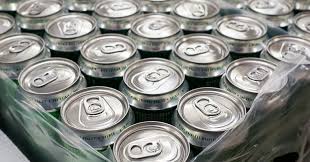
Waste category: metal